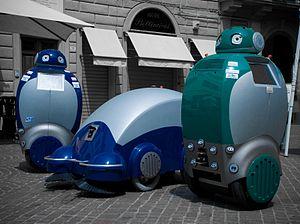
Dustbot est un projet européen s'étendant sur la période du 1ᵉʳ décembre 2006 au 30 novembre 2009 et visant à créer plusieurs robots capables de collecter les ordures provenant des habitations. Le projet est coordonné par l'École supérieure Sainte-Anne de Pise.